Hair

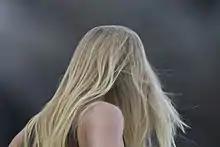
Hair grows at different speeds and different lengths. Its composition causes different colors and textures, which influence how long the hair strands grow.

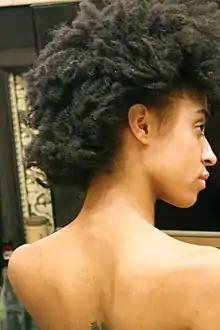
Hair type 4c

The three stages of hair growth are the anagen, catagen, and telogen phases. Each strand of hair on the human body is at its own stage of development. Once the cycle is complete, it restarts and a new strand of hair begins to form. The growth rate of hair varies from individual to individual depending on their age, genetic predisposition and a number of environmental factors. It is commonly stated that hair grows about 1 cm per month on average; however reality is more complex, since not all hair grows at once. Scalp hair was reported to grow between 0.6 cm and 3.36 cm per month. The growth rate of scalp hair somewhat depends on age (hair tends to grow more slowly with age), sex, and ethnicity. Thicker hair (>60 μm) grows generally faster (11.4 mm per month) than thinner (20-30 μm) hair (7.6 mm per month).